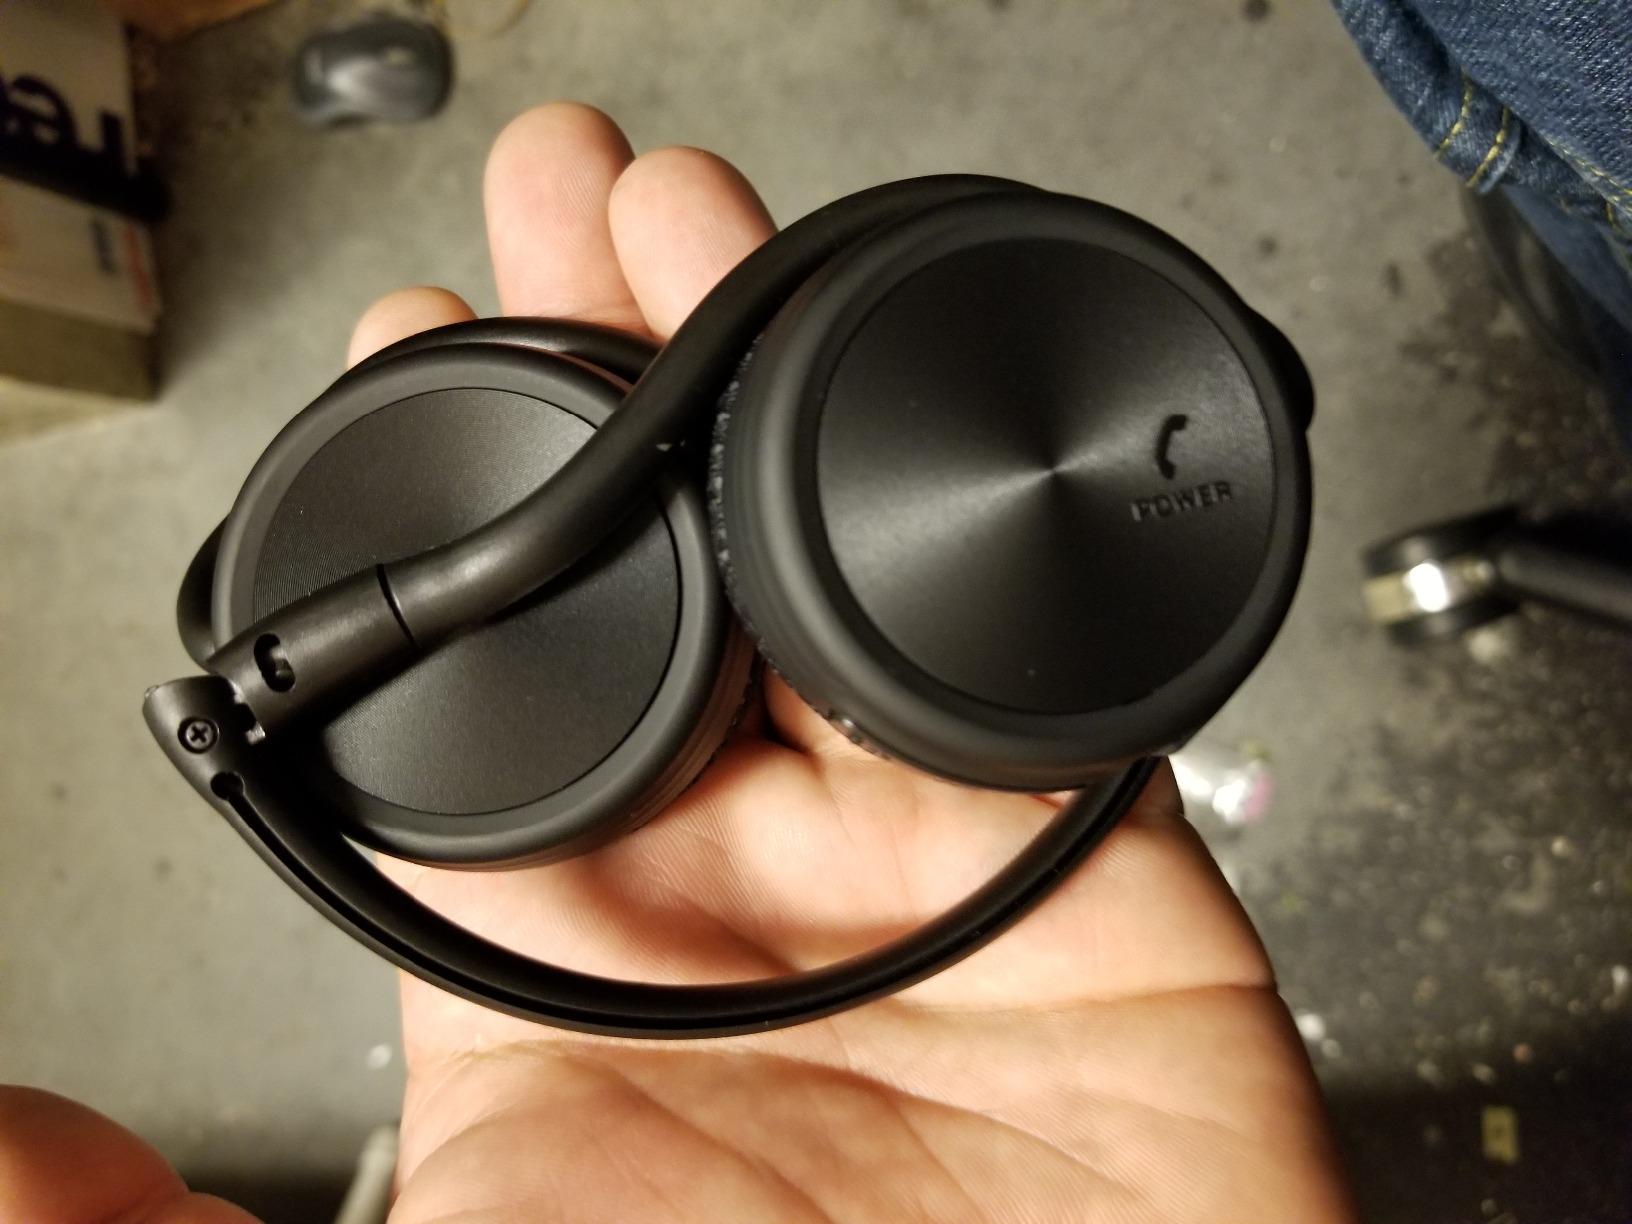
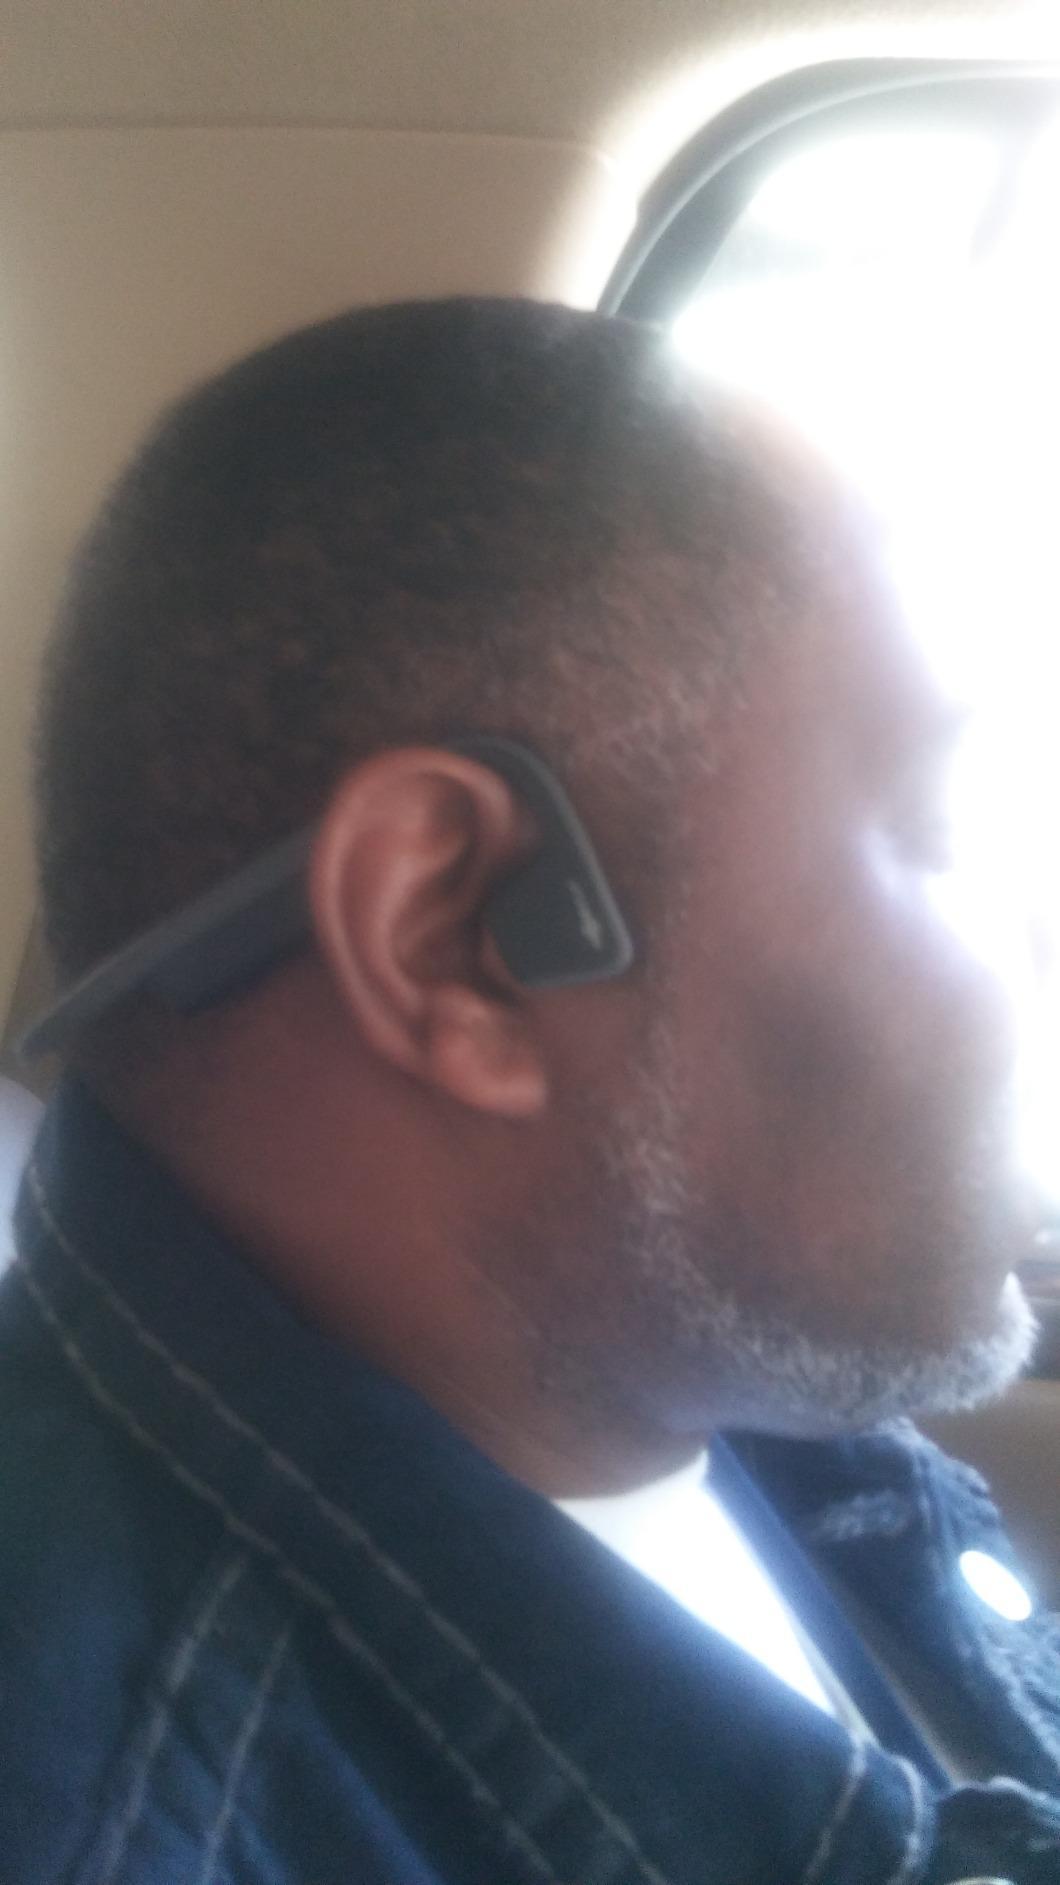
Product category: headphones
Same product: no